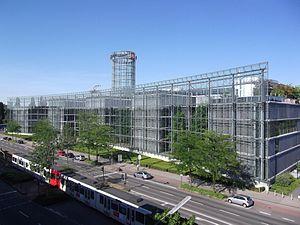
M. DuMont Schauberg est l'un des plus importants et plus anciens groupe de presse et un groupe de médias allemand. Fondé par Bertram Hilden en 1620, Marcus du Mont achète le Kölnische Zeitung en 1805, puis le journal principal de l'entreprise. Depuis, la compagnie est dirigée par la famille Neven du Mont qui a fait l'acquisition de nombreux journaux et magazines locaux et nationaux.